Dürrüşehvar Sultan

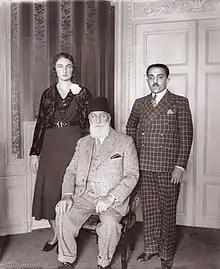
Dürrüşehvar with her father and husband, 1931

Following the festivities in Nice, the princesses and their husbands set sail from Venice on 12 December 1931 to her father-in-law's court in Hyderabad, India. Nilufer and Dürrüşehvar's mothers also accompanied them, with a French midwife. They boarded the ocean liner "Pilsna". Mahatma Gandhi had boarded the ship after attending the Second Round Table Conference in London in 1931, and was travelling back to India. It is reported that he met with the princesses. On the way, they were taught how to wear sarees, and the expected etiquette in the presence of the Nizam. After their landing in Bombay, they boarded the private train of the Nizam. After they reached Hyderabad, a banquet was held at the Chowmahalla Palace on 4 January 1932. They then settled down in their respective homes. Dürrüşehvar and Azam Jah settled down in Bella Vista, Hyderabad.